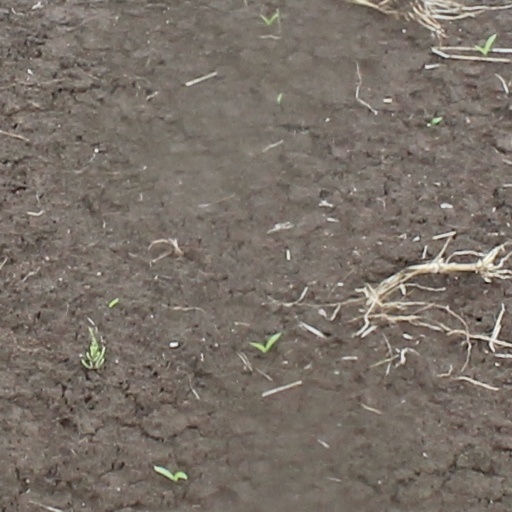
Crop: wheat